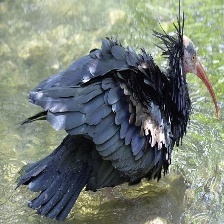
Species: BALD IBIS
Scientific name: GERONTICUS EREMITA